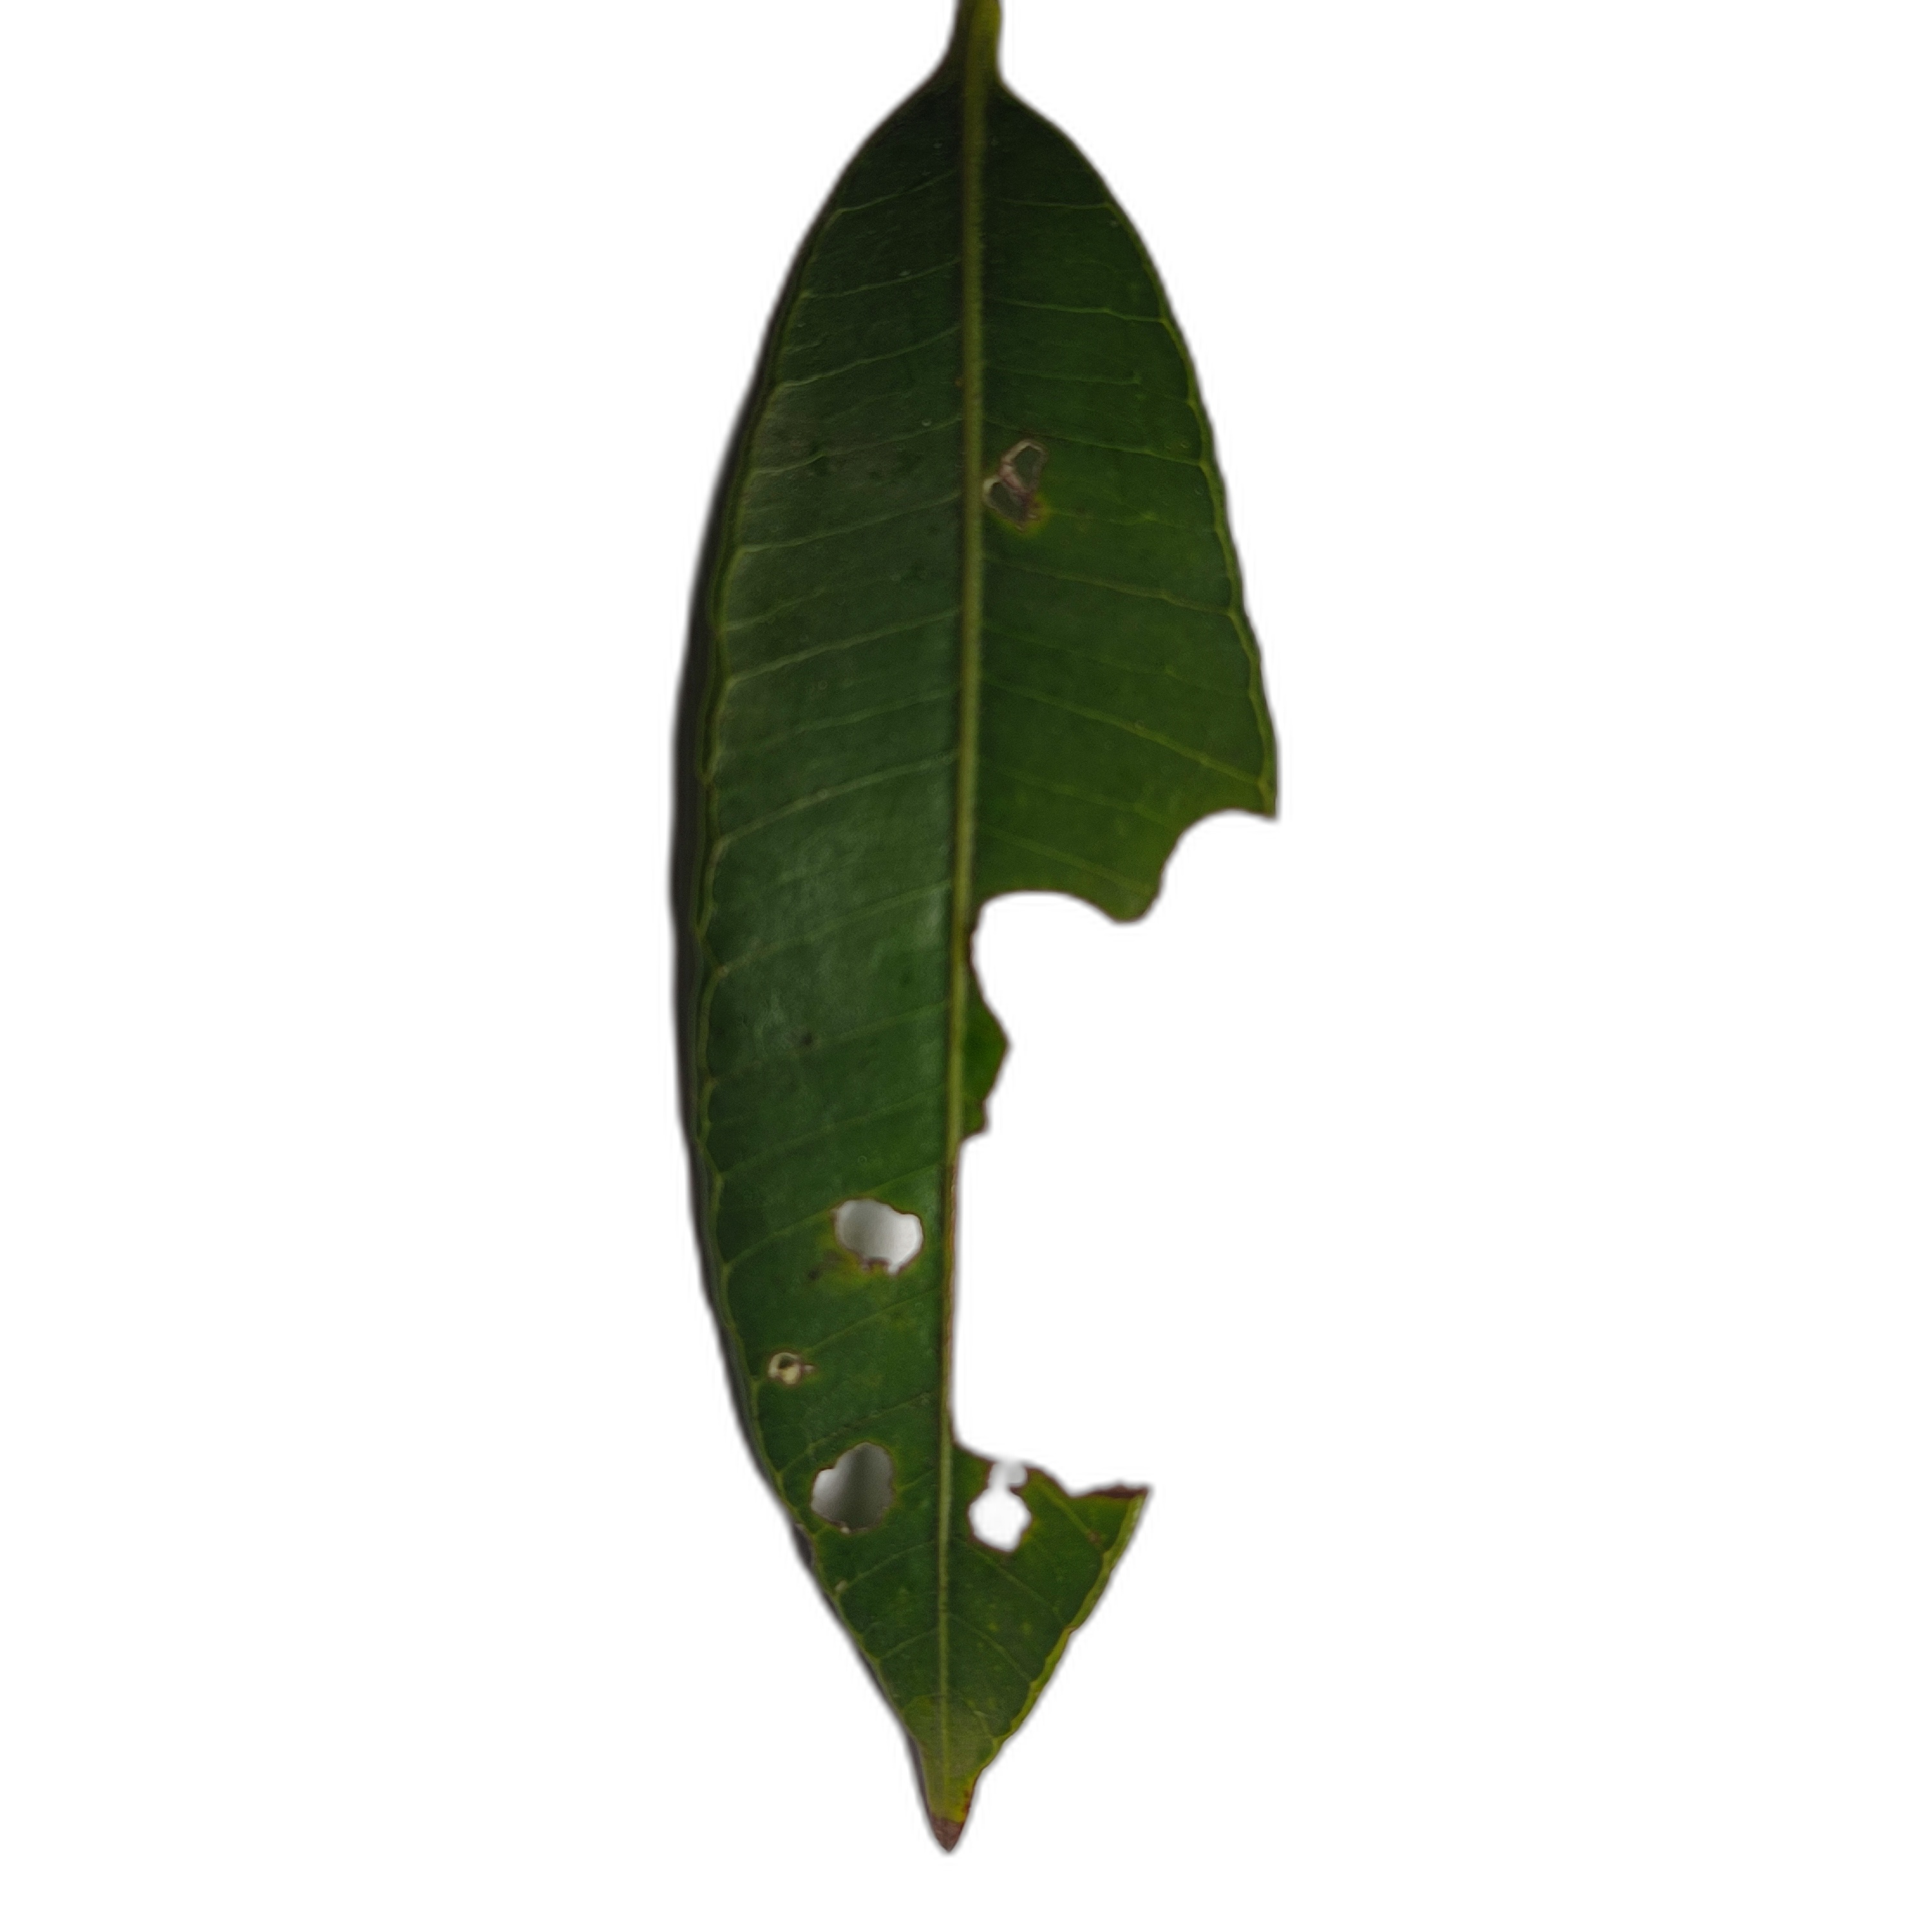
Label: not_healthy